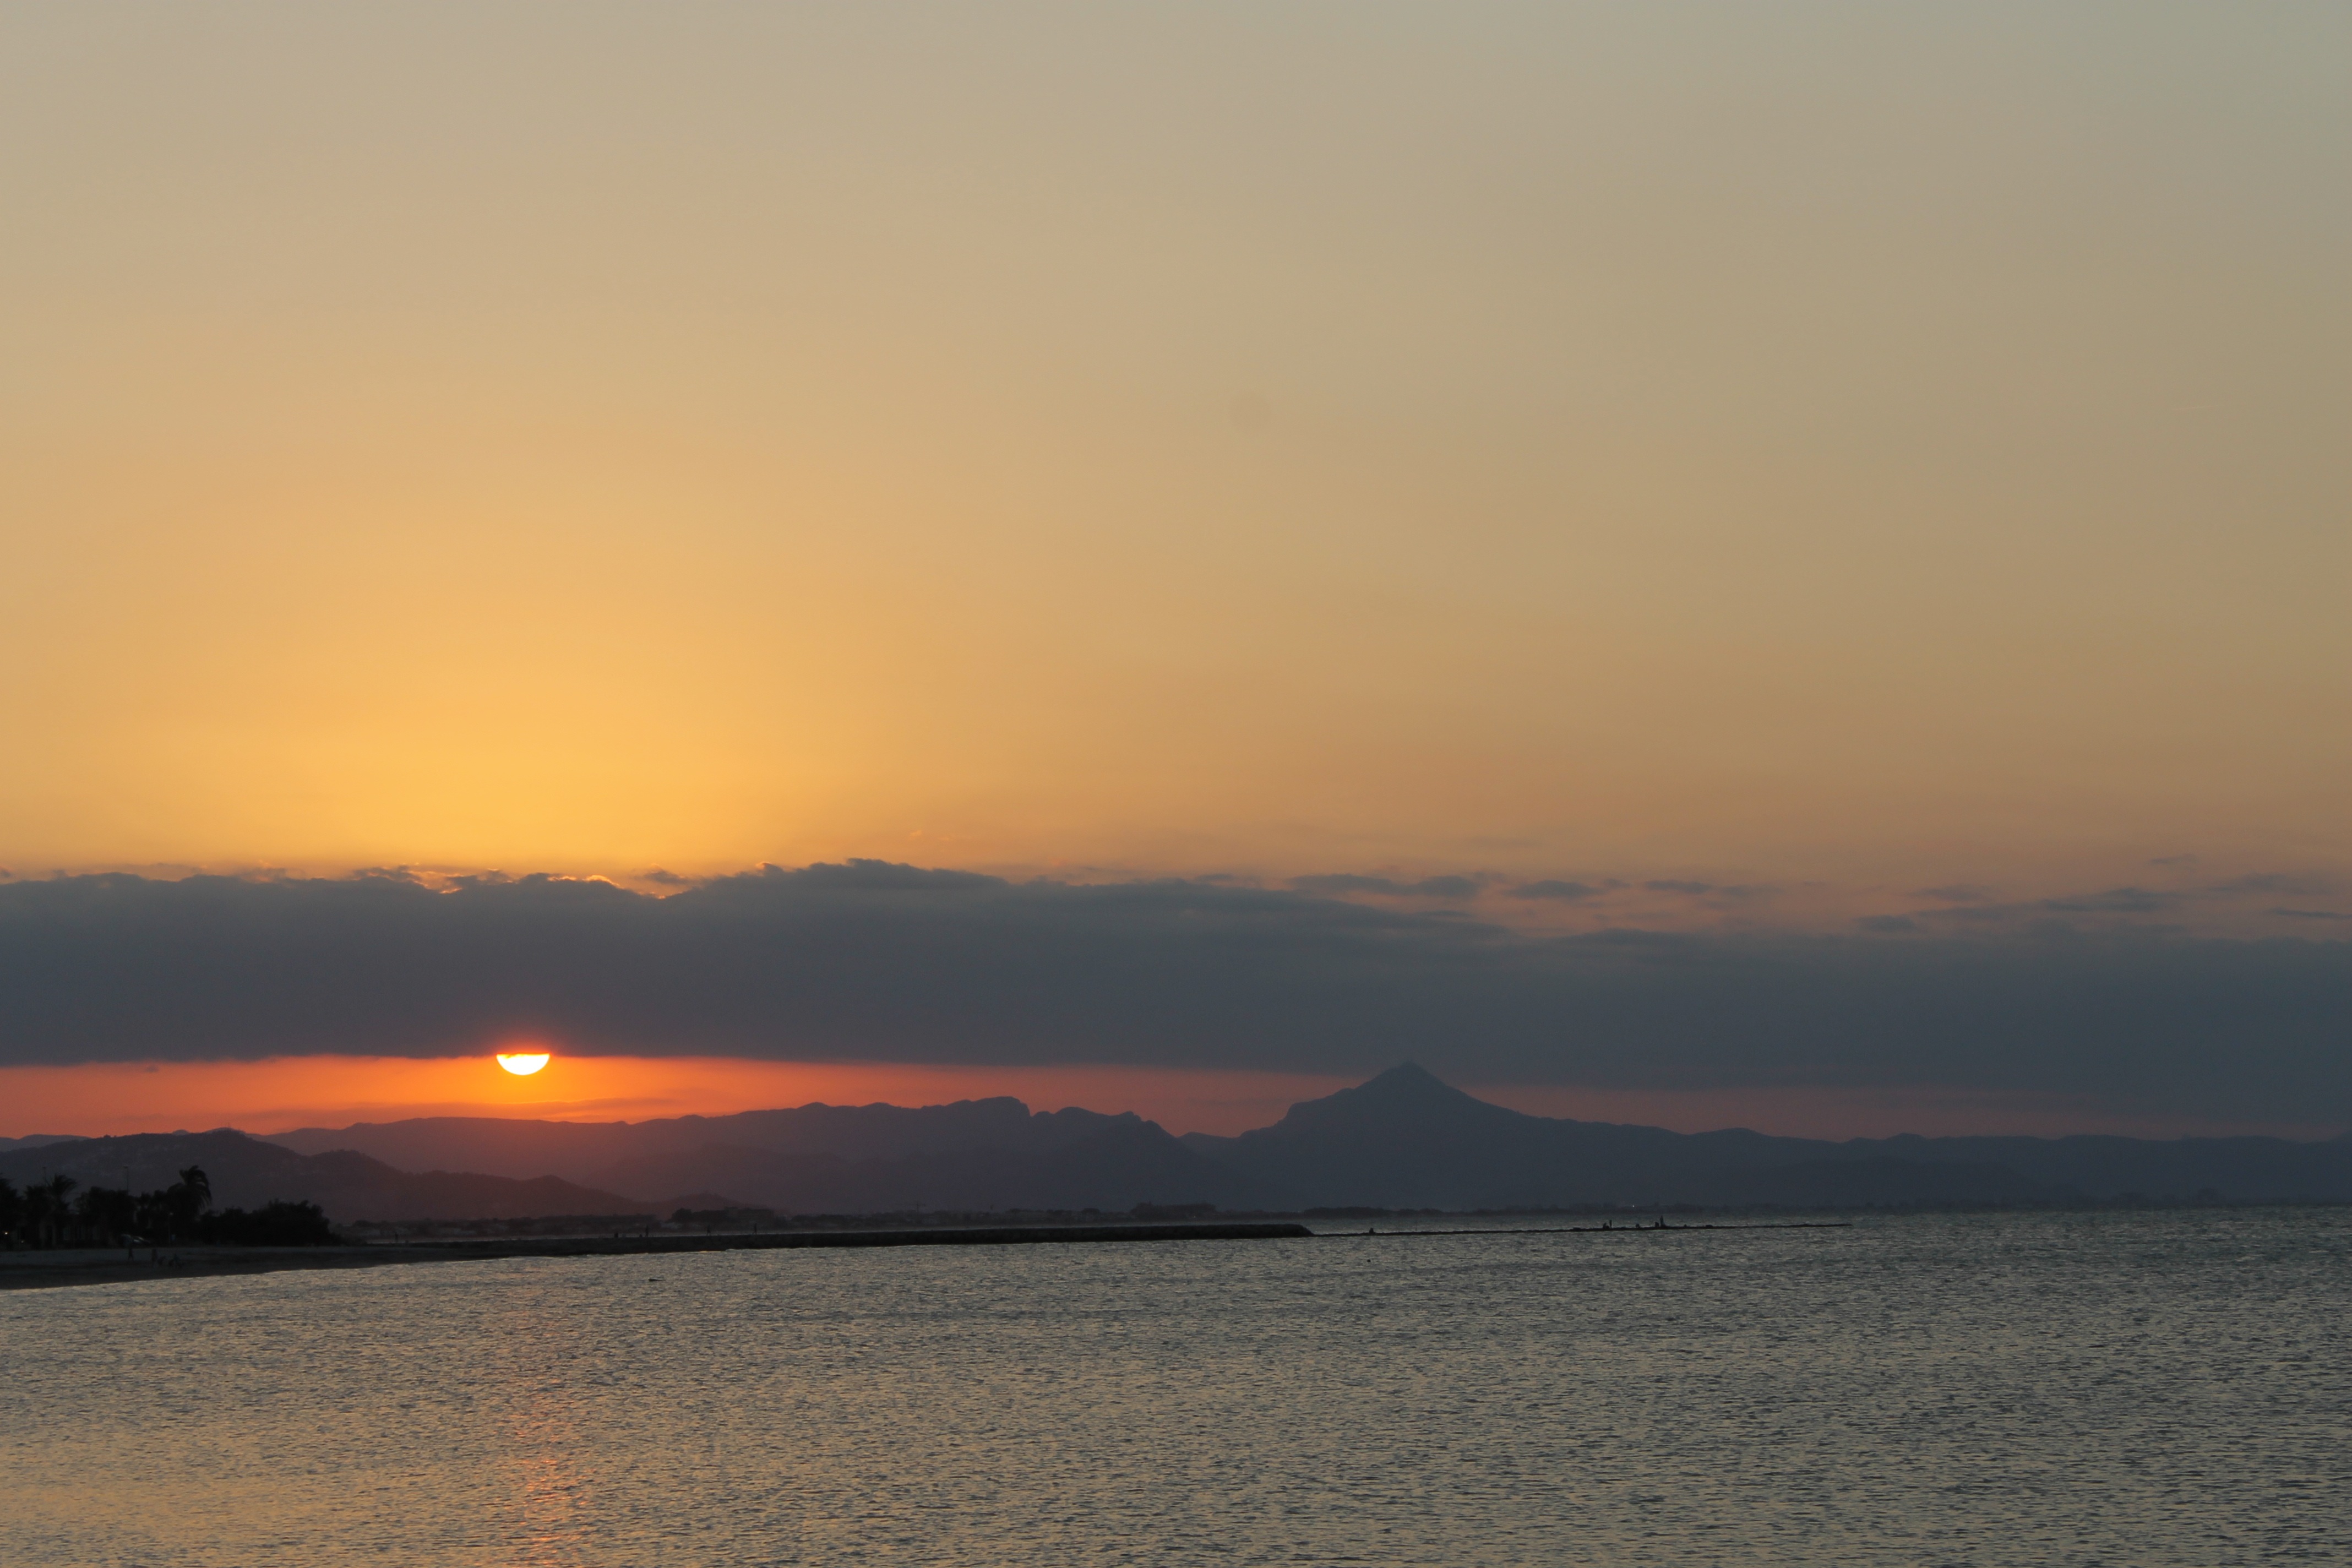
beach, sea, coast, ocean, horizon, cloud, sun, sunrise, sunset, sunlight, morning, lake, dawn, dusk, evening, bay, loch, afterglow, atmospheric phenomenon, almadraba